Big Ass Extreme Bash

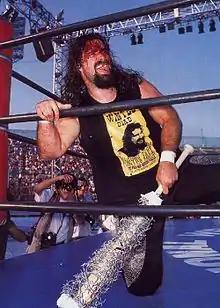
Cactus Jack made his final appearance for ECW at Big Ass Extreme Bash.

In the third match, ECW World Tag Team Champions the Eliminators defeated Buh Buh Ray Dudley and Hack Meyers (substituting for Dances with Dudley) to retain their titles after performing "Total Elimination" on Meyers and then pinning him.